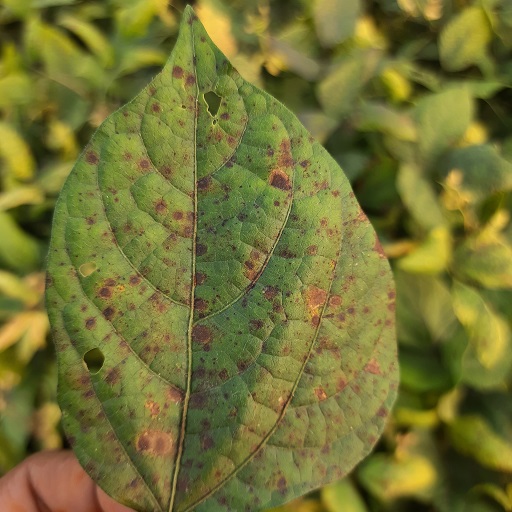
Label: Anthracnose